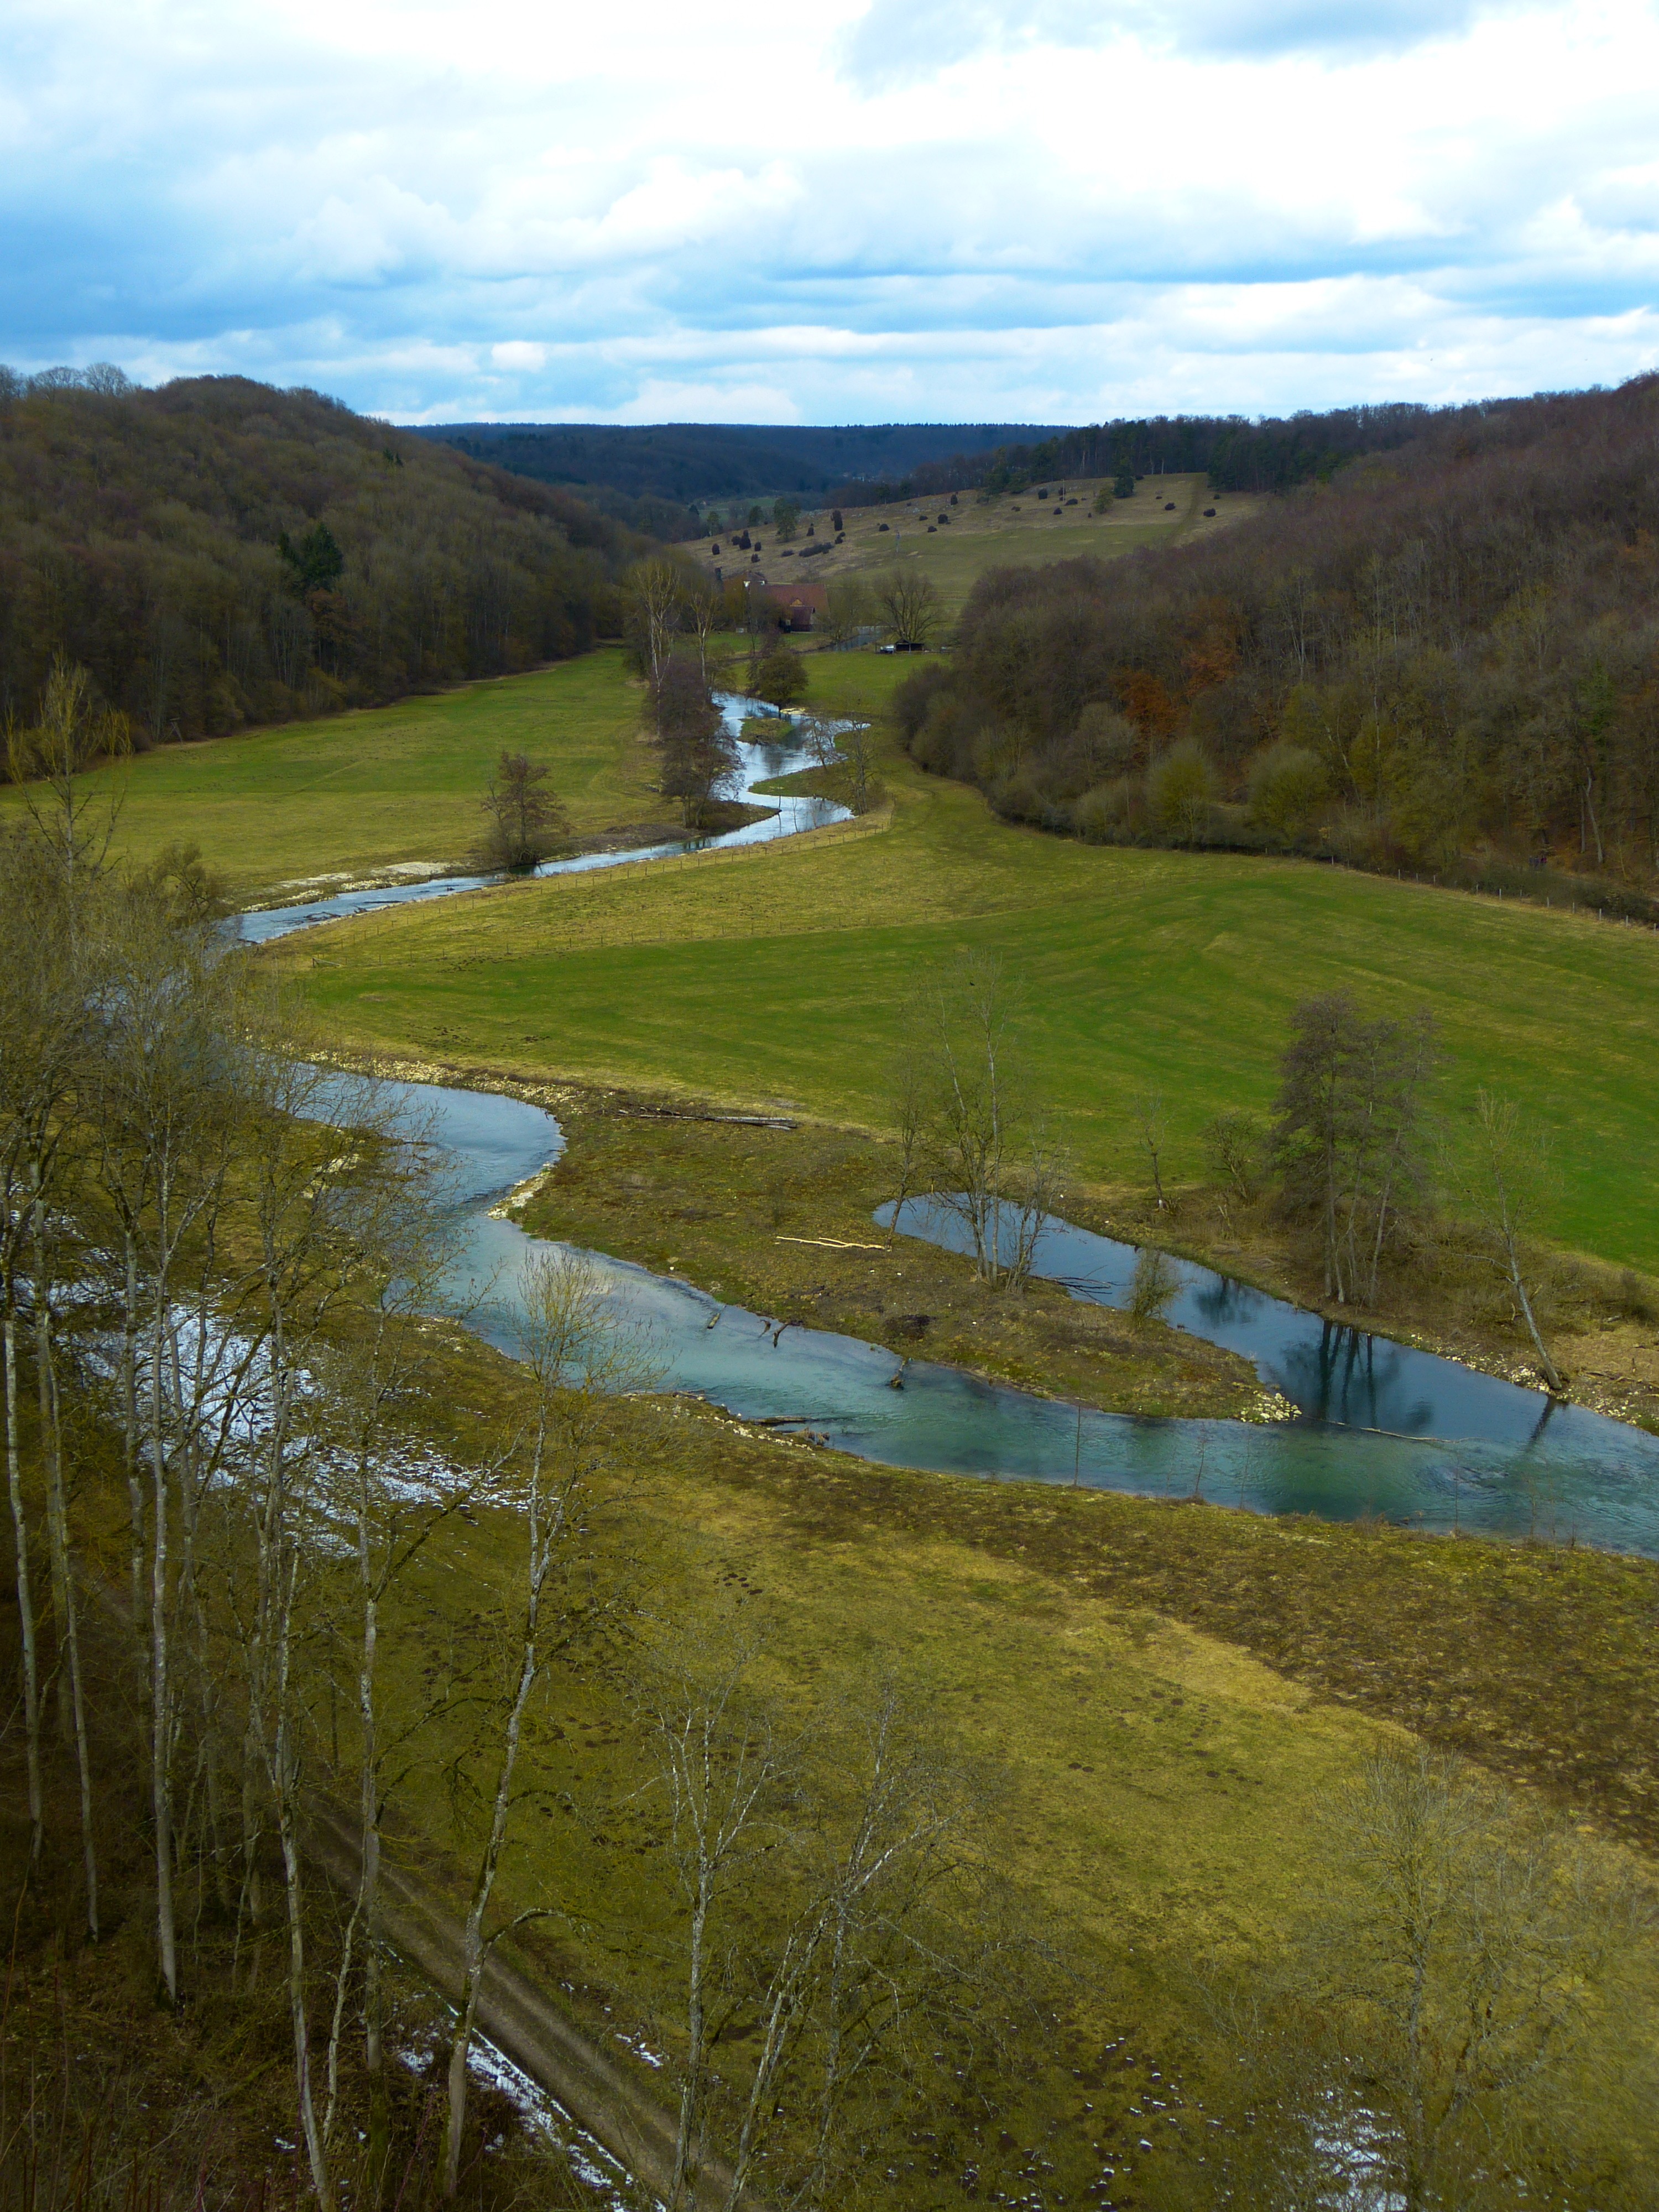
landscape, tree, water, nature, marsh, wilderness, mountain, meadow, hill, lake, river, valley, pond, stream, reflection, reservoir, wetland, bog, habitat, loch, ecosystem, rural area, tarn, natural environment, geographical feature, eselsburg valley, brenz